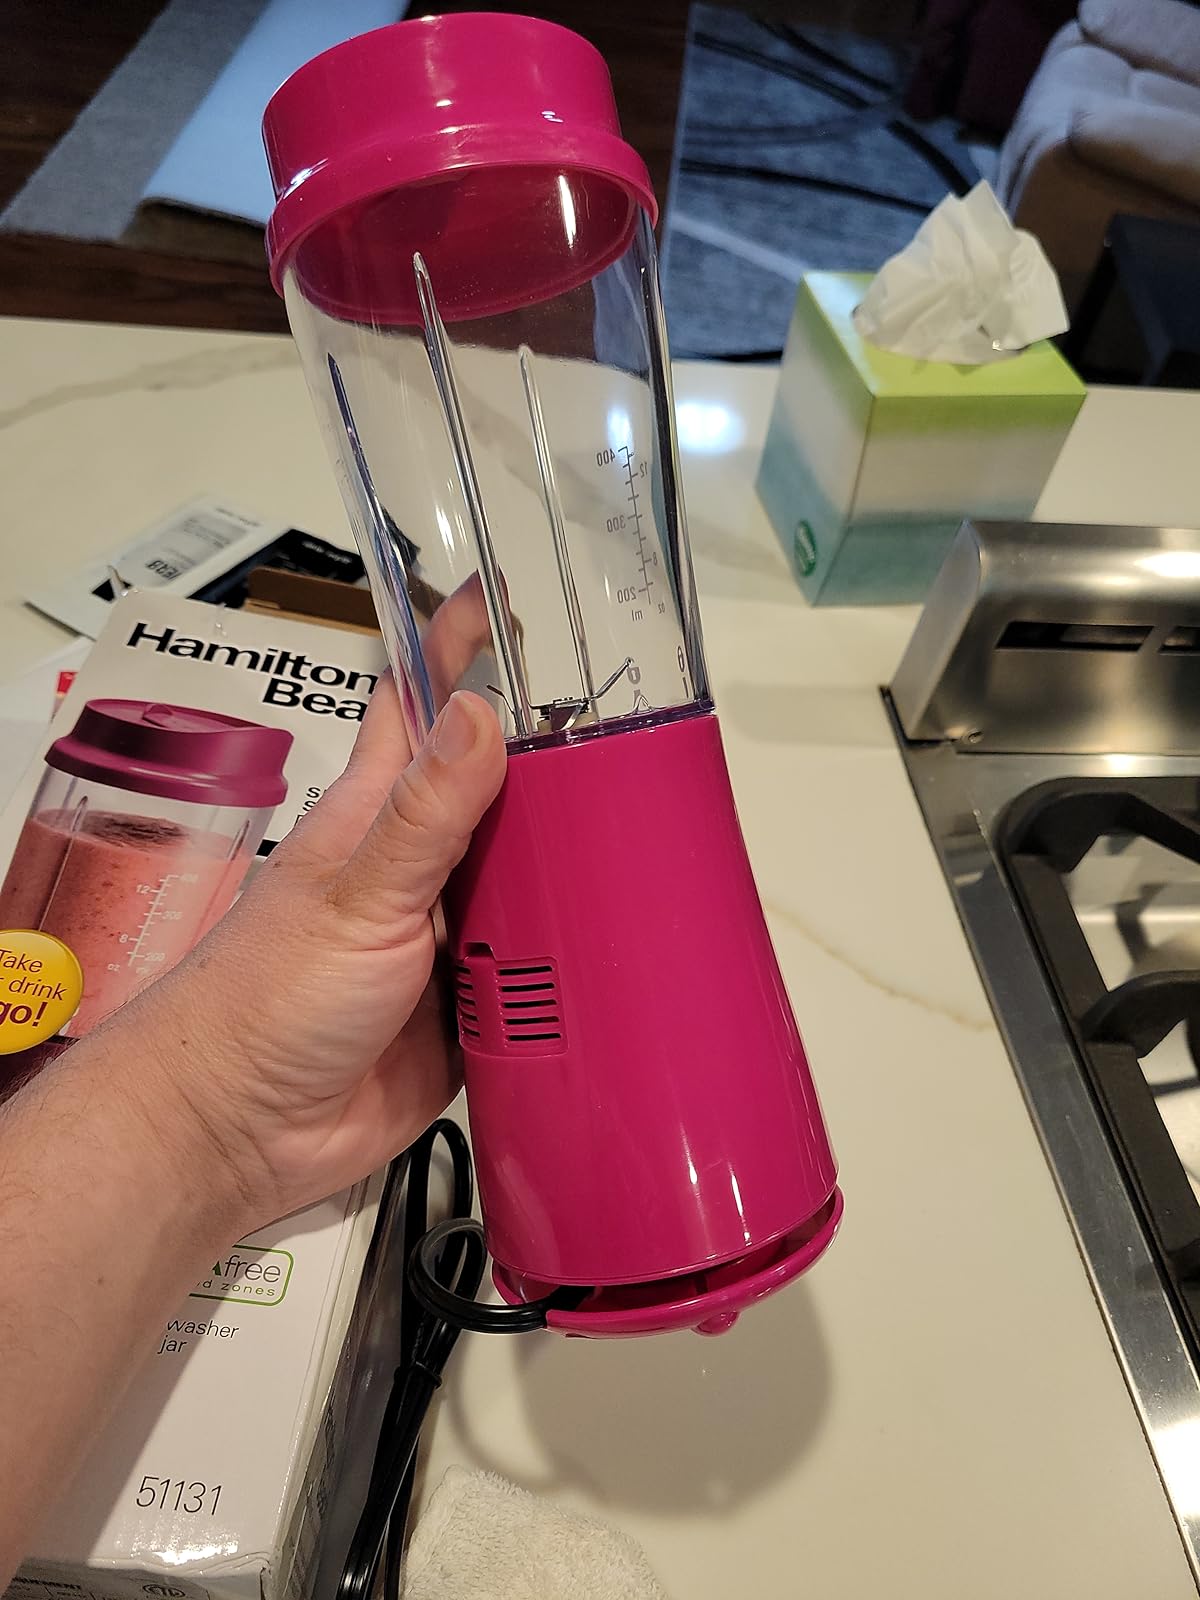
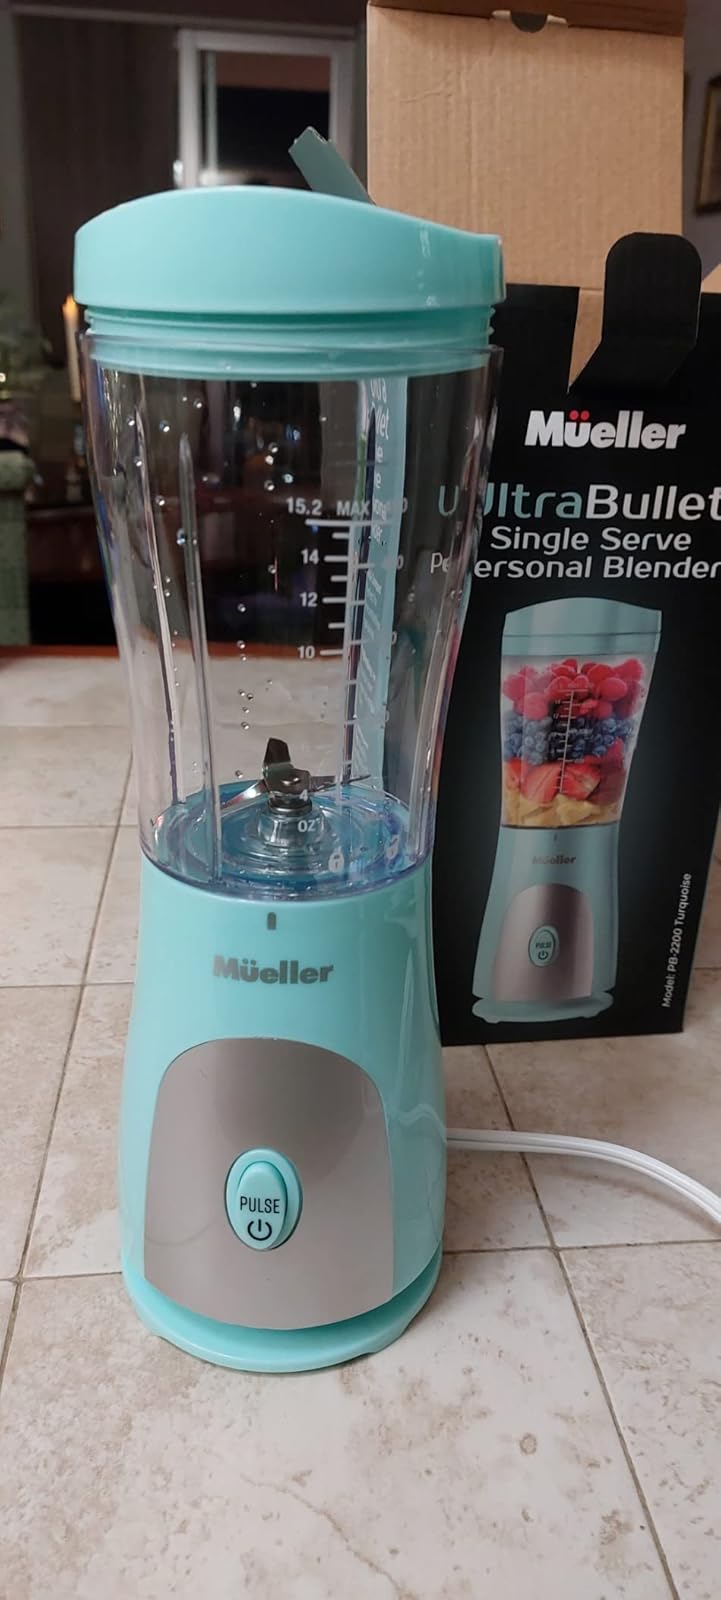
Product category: items_blender
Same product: no